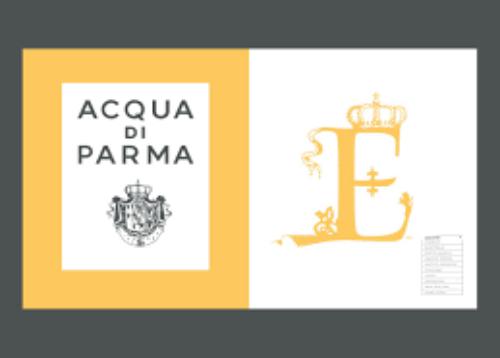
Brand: ACQUA DI PARMA
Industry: Necessities